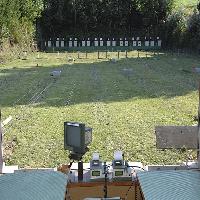
Weather: sun or clear